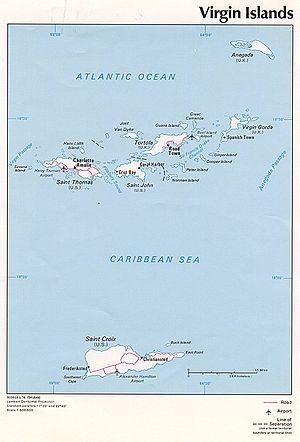
Les îles Vierges britanniques sont un territoire britannique d'outre-mer faisant partie de l'archipel des îles Vierges à l'est de Porto Rico et qui regroupe la partie est de l'archipel. Le territoire est composé d'une quarantaine d'îles, dont 16 sont habitées.
Les îles Vierges constituent un archipel des Antilles situé entre Anguilla à l'est, et l'île de Porto Rico à l'ouest. Elles sont les îles les plus septentrionales des Petites Antilles.